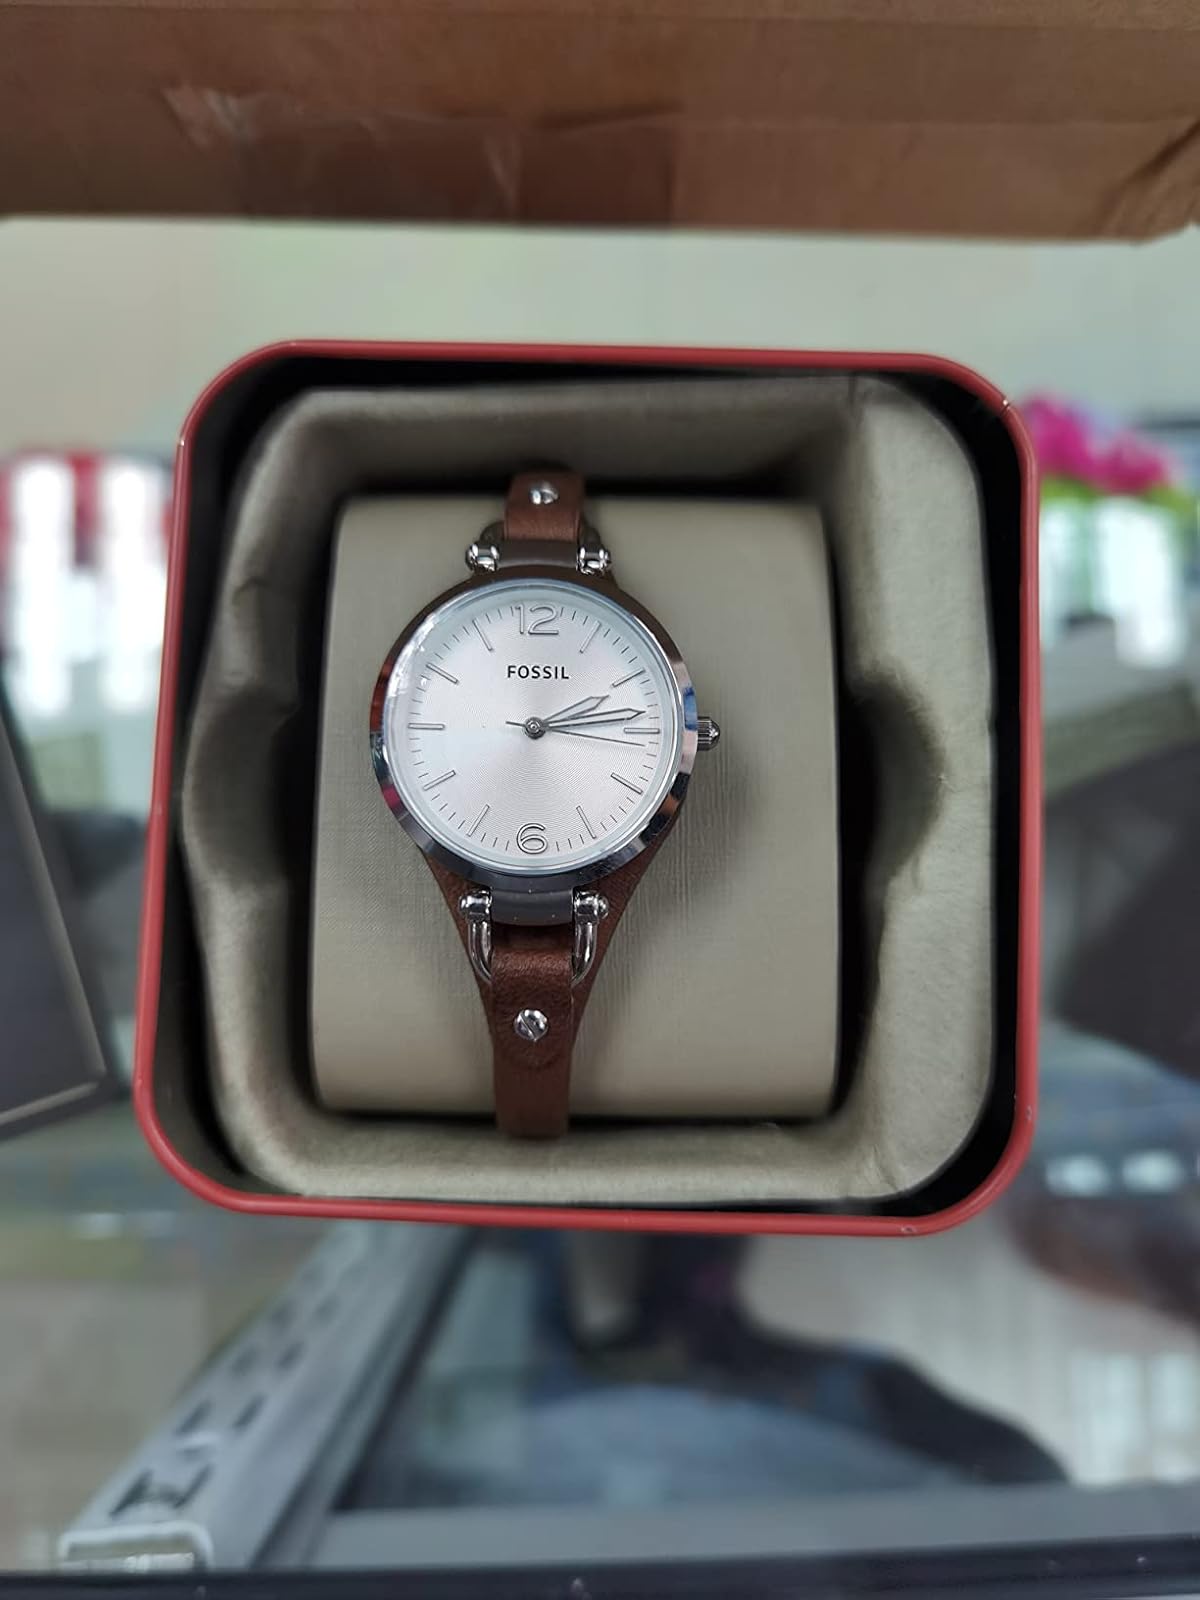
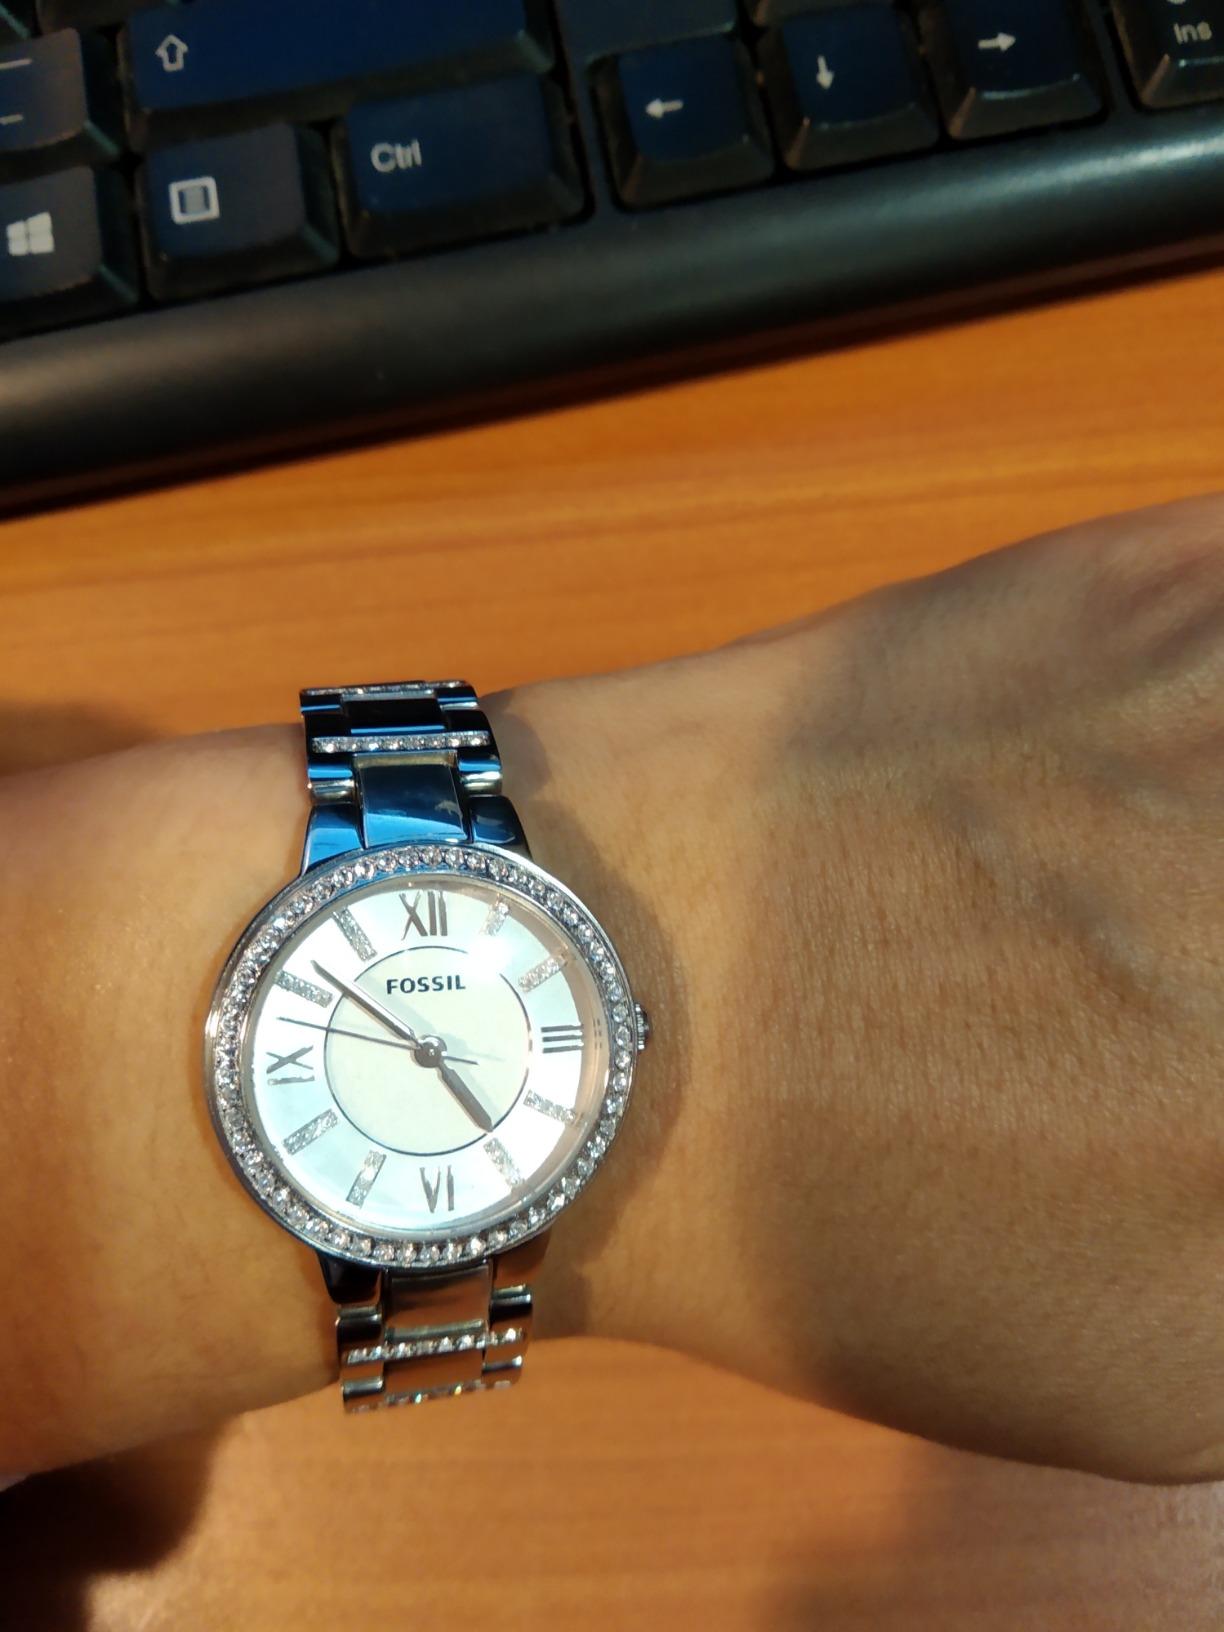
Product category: accessories_watch
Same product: no